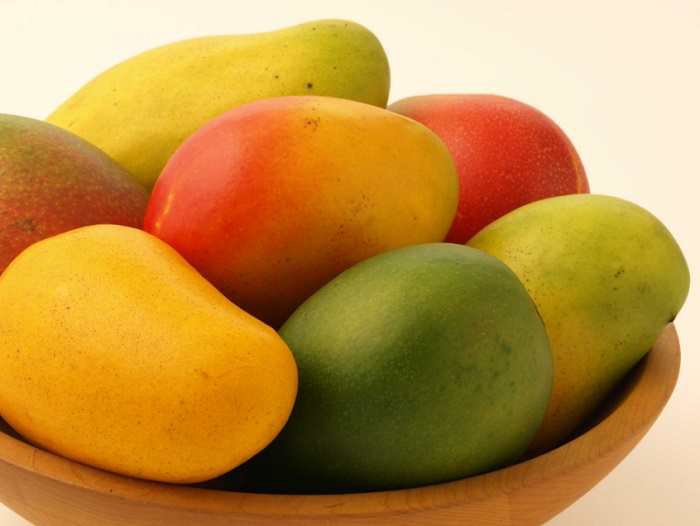
Label: Mango